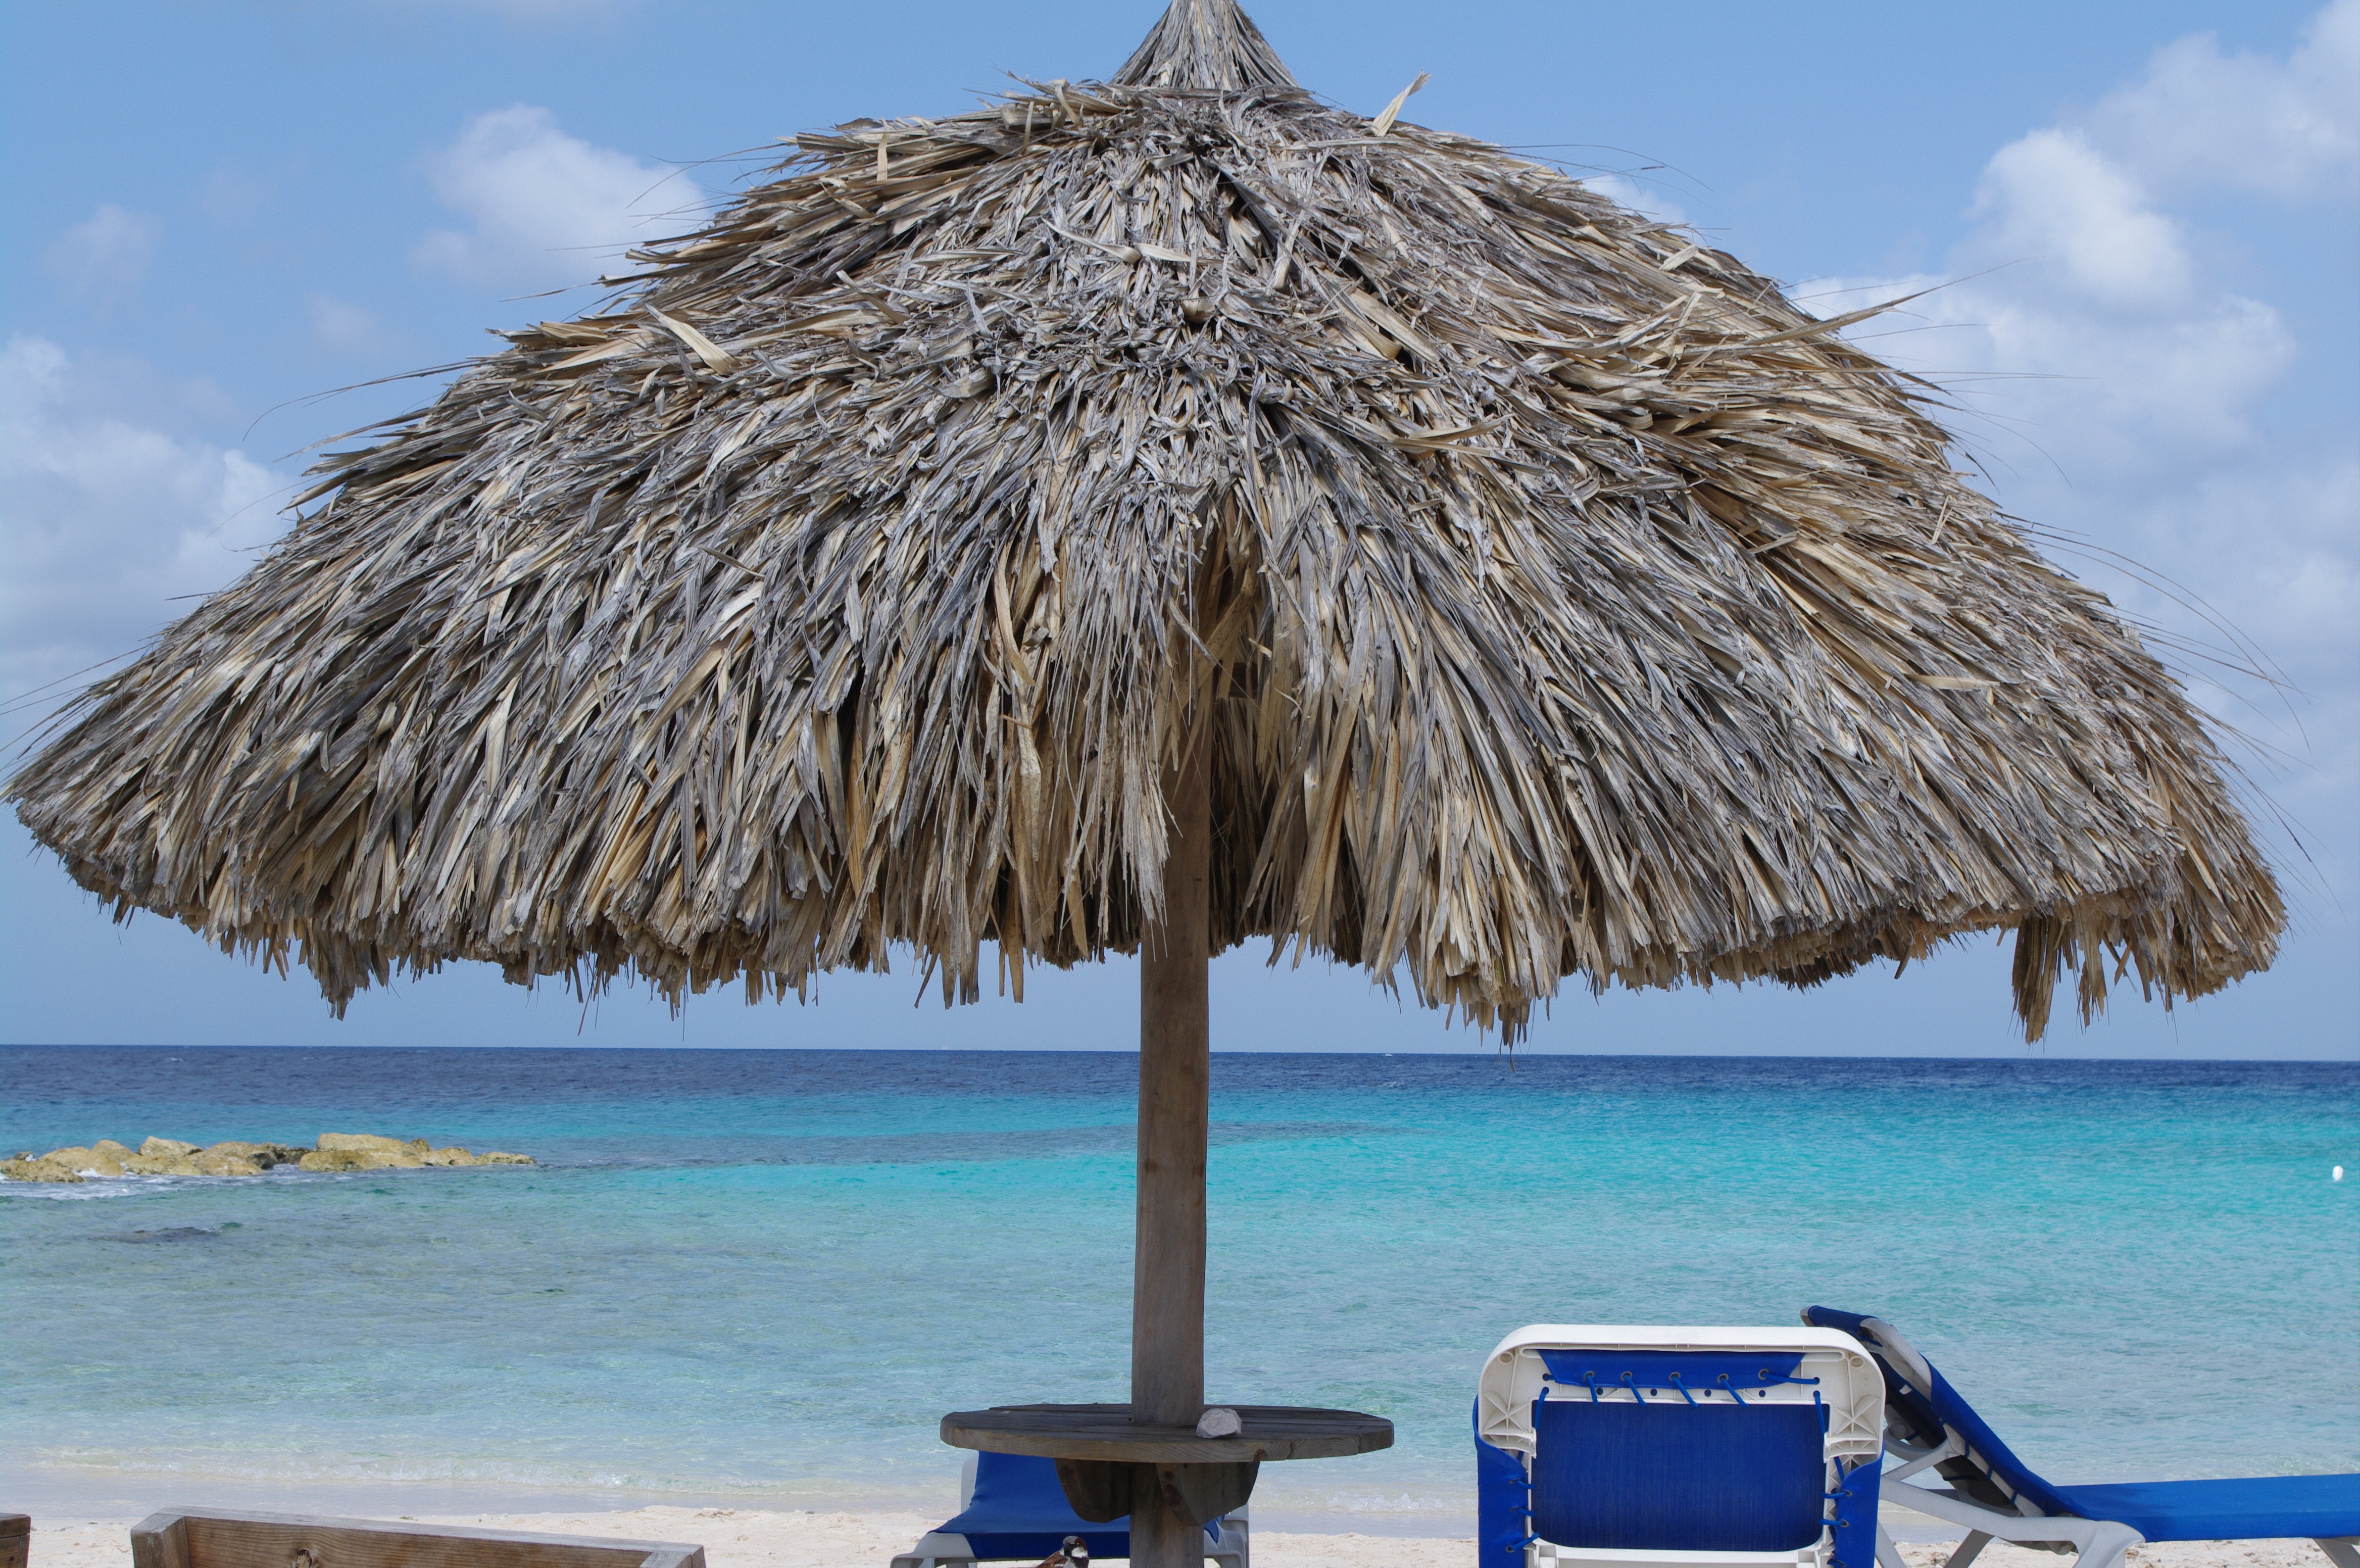
beach, sea, coast, ocean, summer, hut, holiday, arecales